Savin Rock

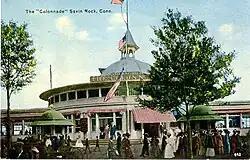
Postcard picture of The Colonnade, Savin Rock

Savin Rock is a section of West Haven, Connecticut, named after the rocky outcropping at the shorefront in Bradley Point Park.